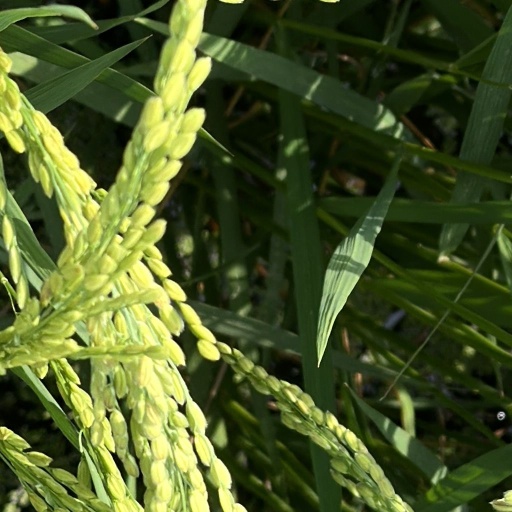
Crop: rice